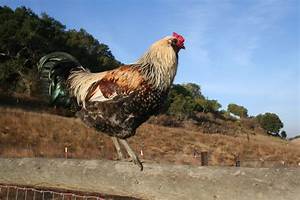
Label: gallina